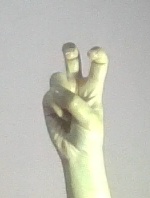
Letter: toot